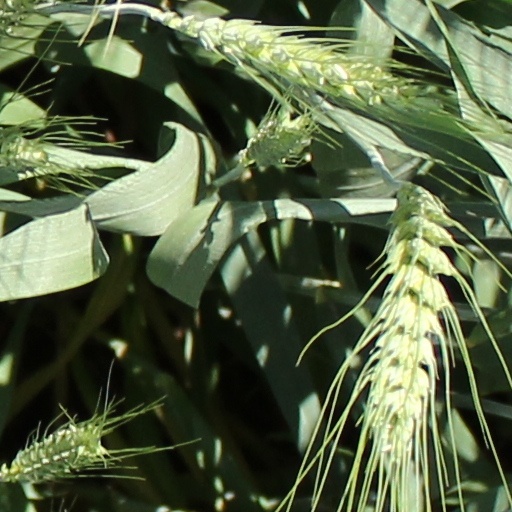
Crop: wheat